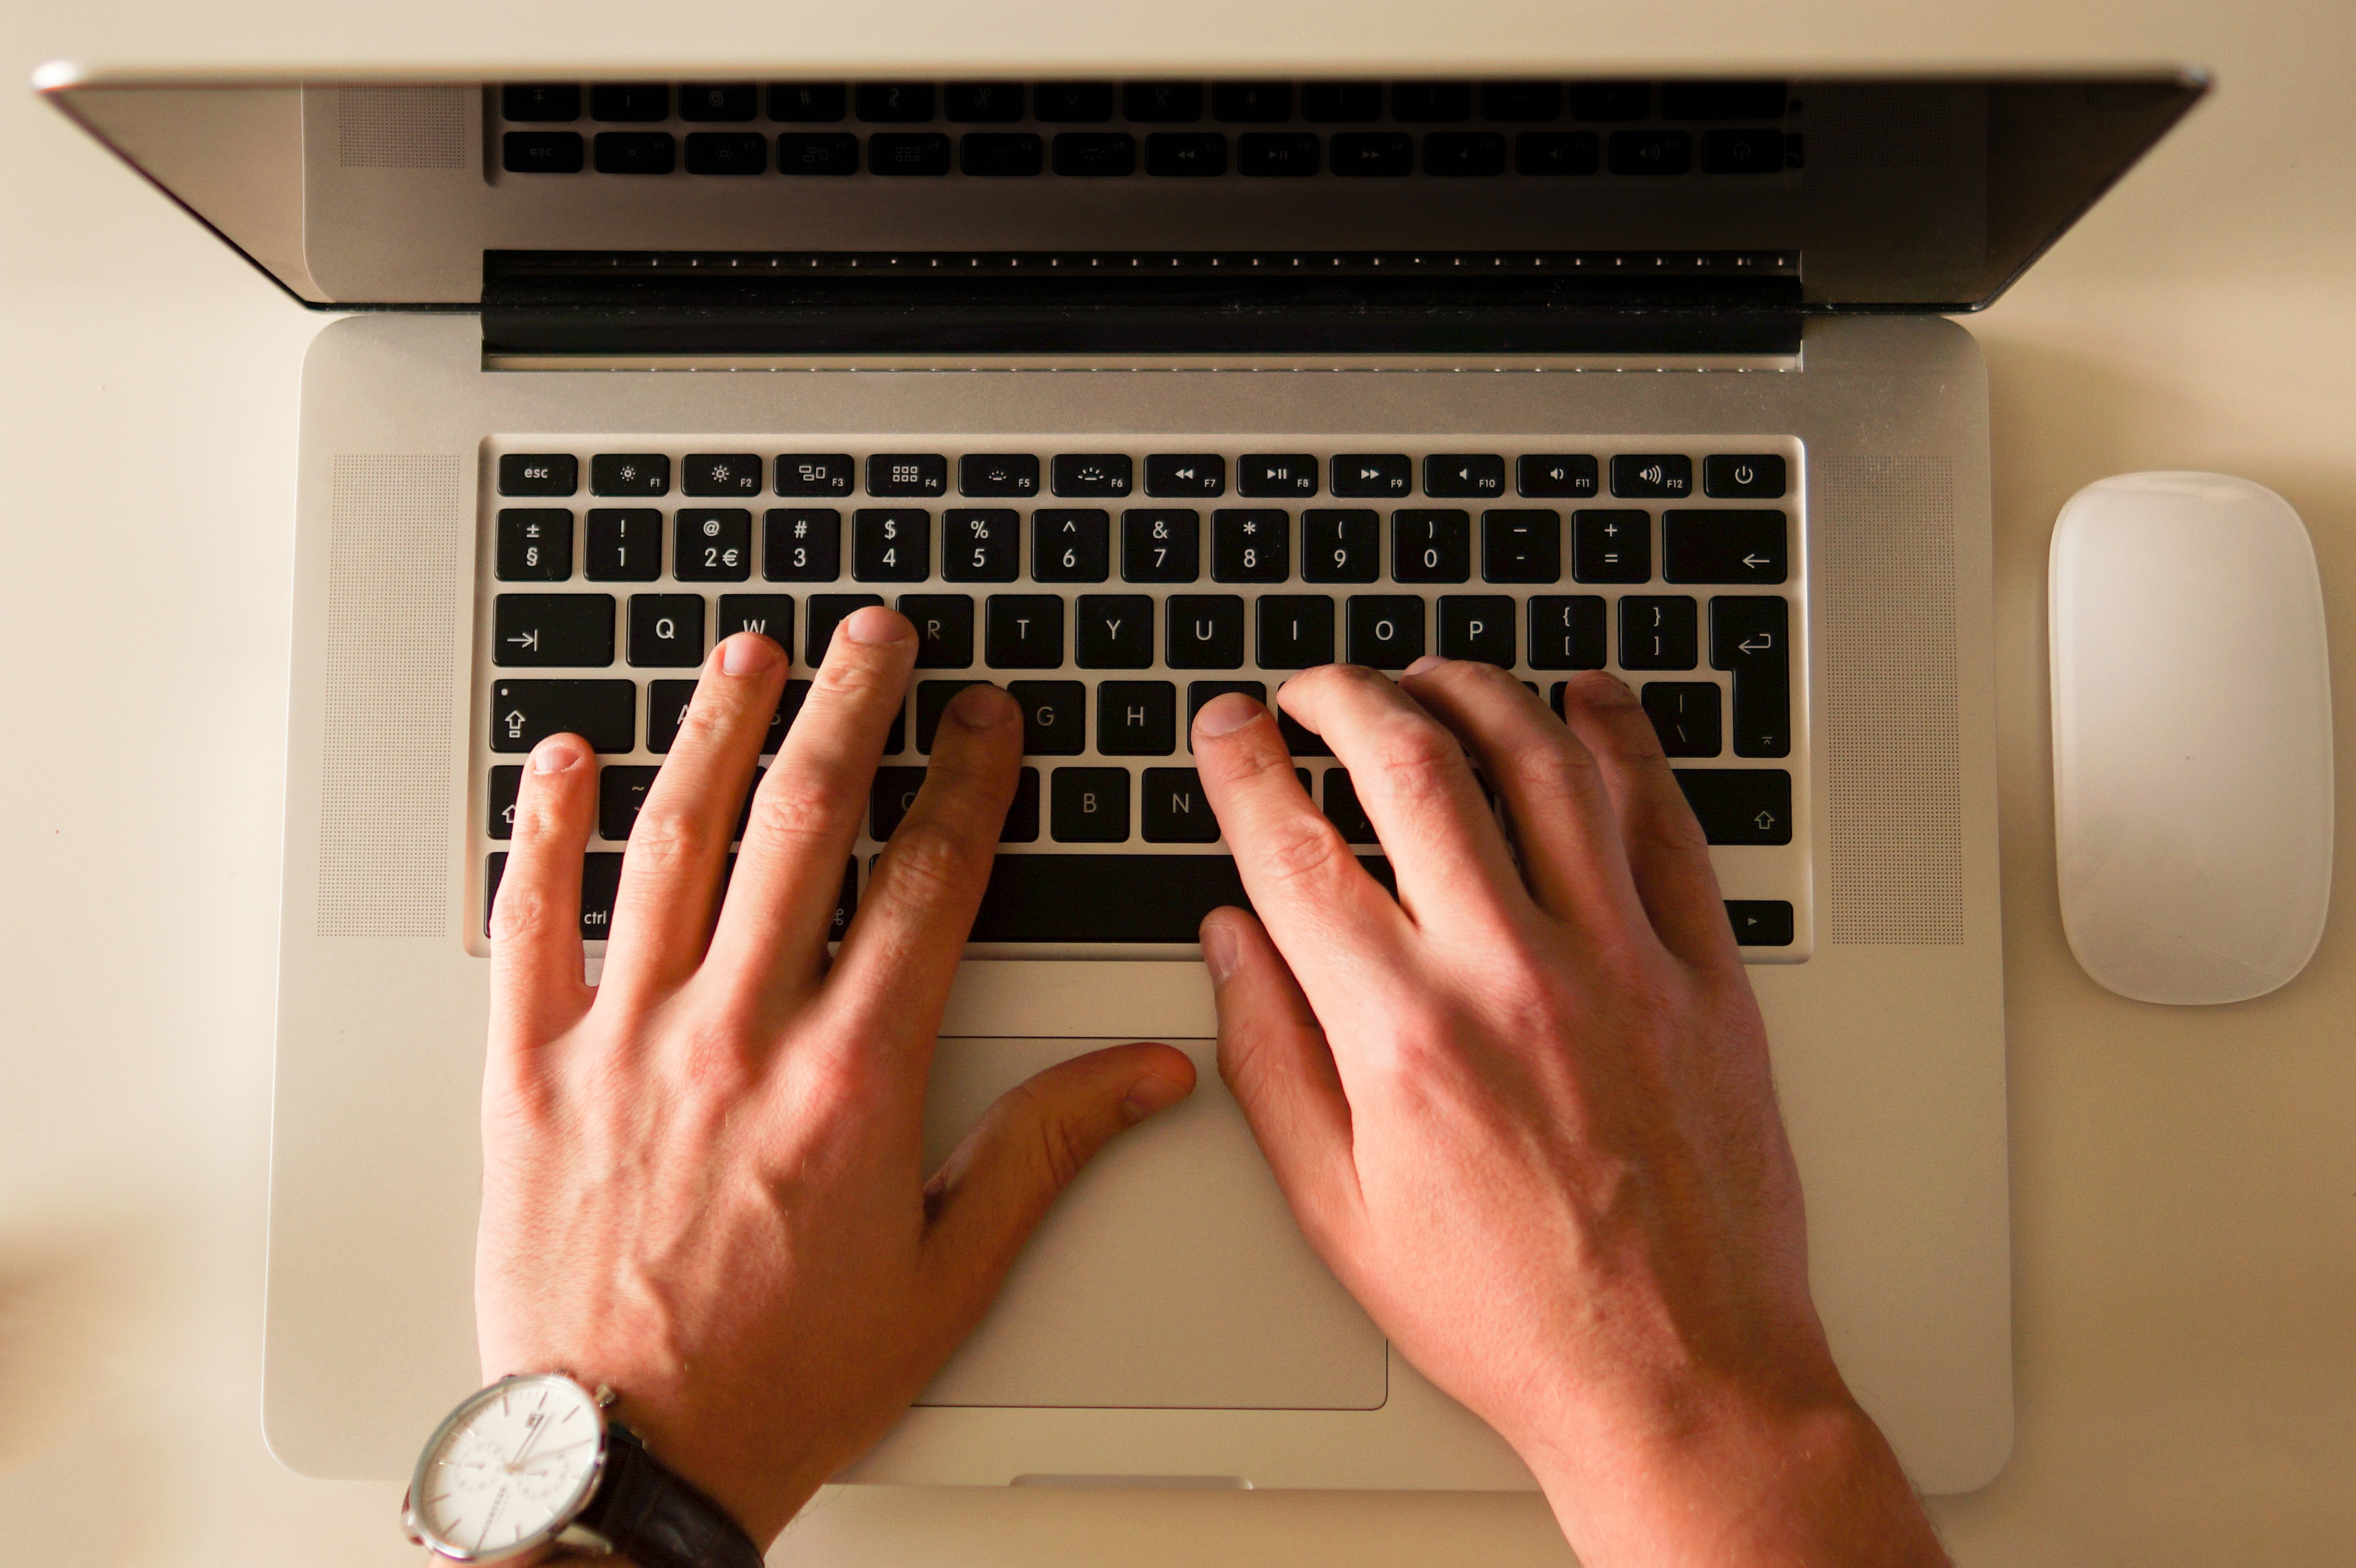
desk, computer, watch, work, hand, working, table, people, ipad, white, mouse, meeting, internet, young, finger, tablet, office, professional, business, human body, team, design, hands, eye, organ, job, businessman, success, person on computer